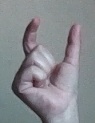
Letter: nun